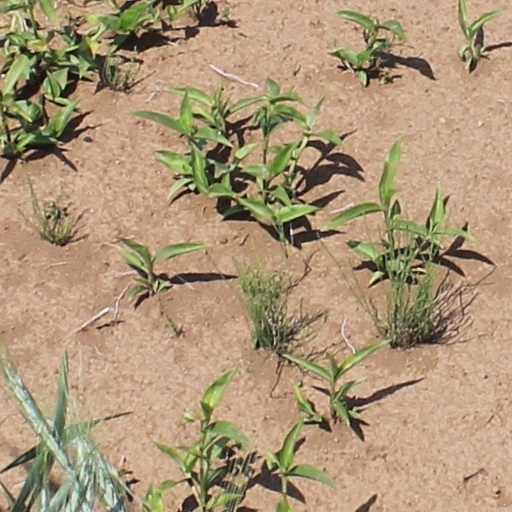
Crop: wheat